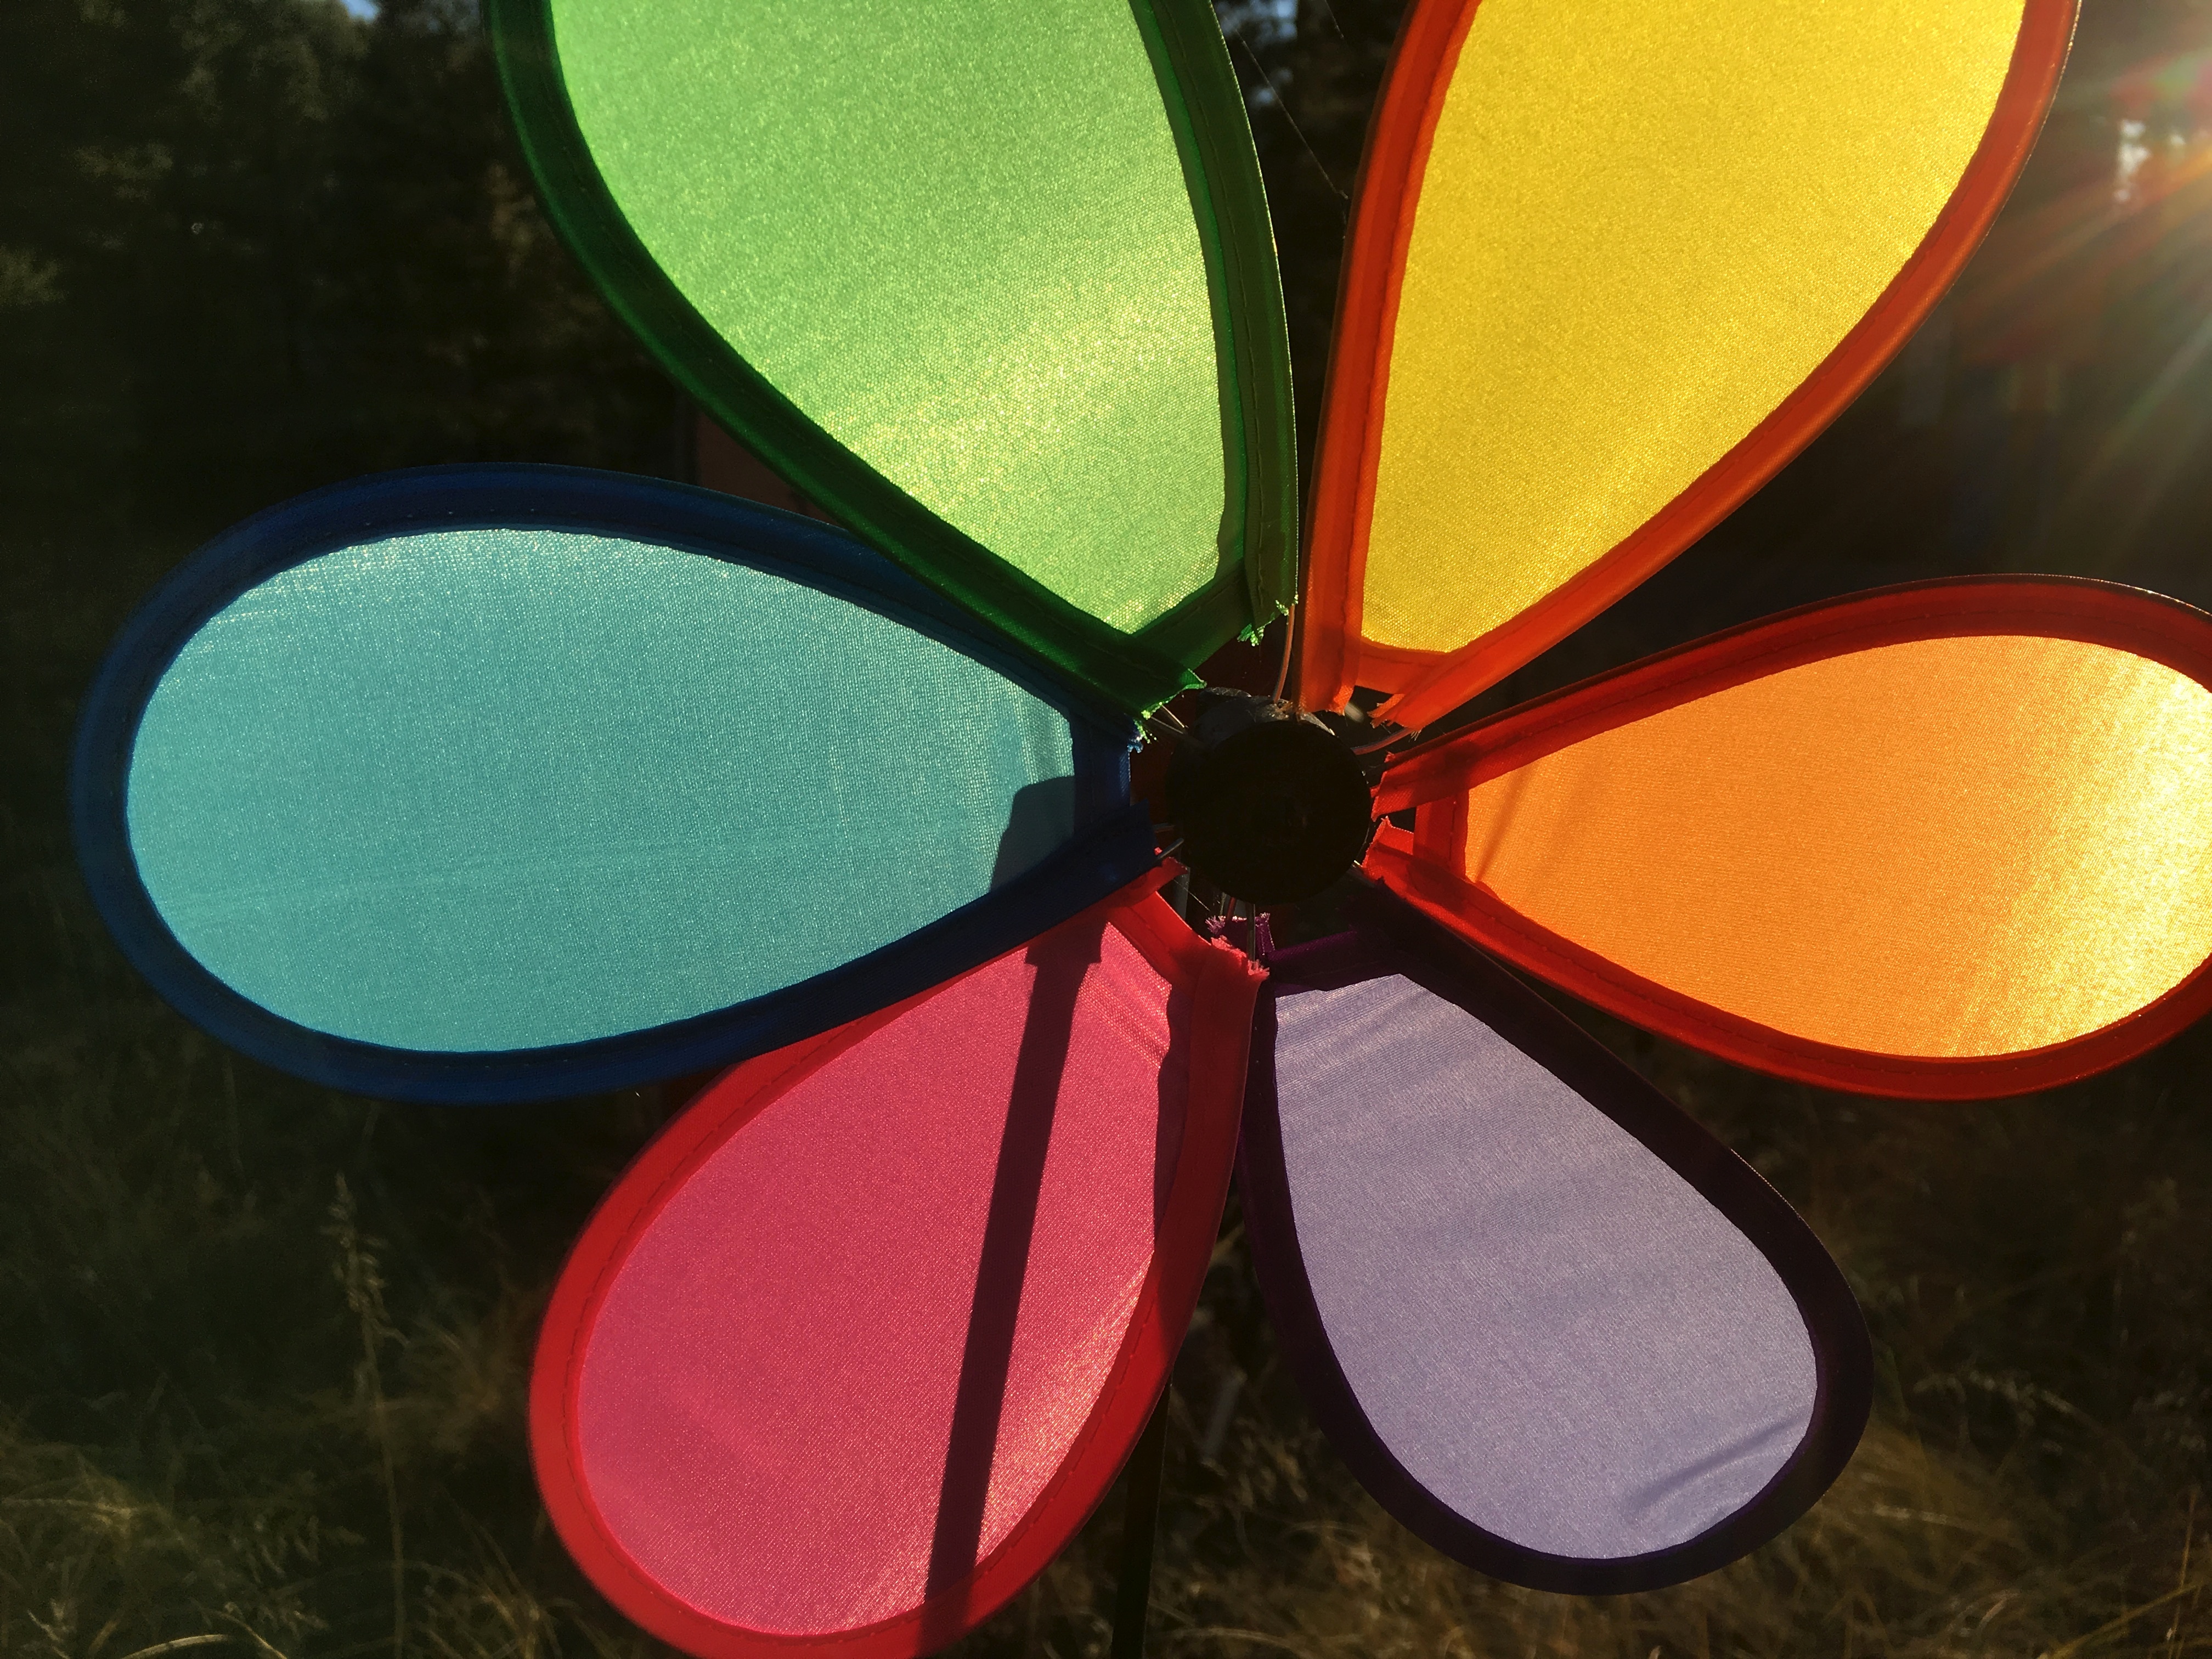
wheel, flower, petal, glass, green, red, color, insect, butterfly, circle, invertebrate, moths and butterflies